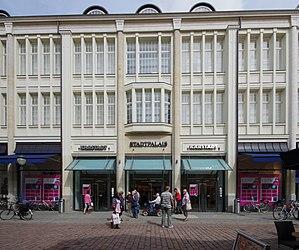
La Brandenburger Straße ou rue de Brandebourg est la rue commerçante la plus animée et fréquentée de Potsdam en journée et le week-end. Elle mesure 750 m de longueur entre deux édifices historiques servant de points de répère : à l’est, l’église Saint-Pierre-et-Paul et le Bassinplatz ; à l’ouest la porte de Brandebourg et le Luisenplatz. Elle est piétonnière et principalement destinée au shopping et à la flânerie. Elle n’appartient pas directement à la vieille ville nommée « Vieux Marché », mais aux quartiers issus des deux extensions dites baroques de Potsdam au XVIIIᵉ siècle. L’arrangement en damier du quartier baroque de Potsdam engendre un maillage de rues perpendiculaires et parallèles à la Brandenburger Straße qui renforce l’ambiance générale de zone commerciale dans un centre-ville historique. Cette rue est associée à l’histoire architecturale, militaire et politique de Potsdam. Les architectes de renom dans la région, Carl von Gontard et Johann R.H. Richter, y ont construit des maisons.